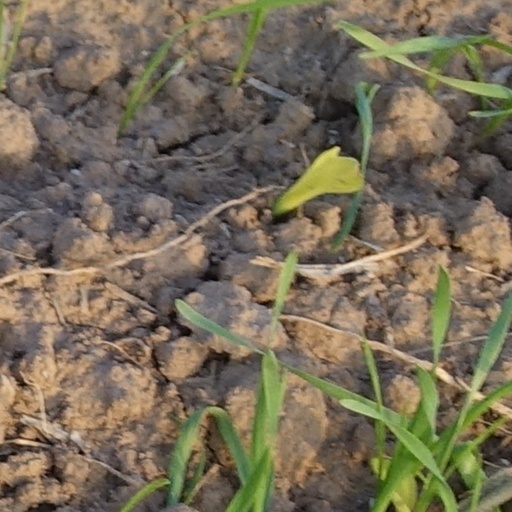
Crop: wheat